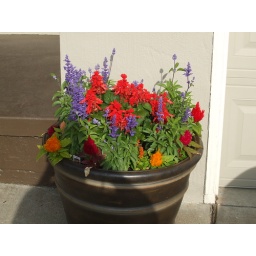
New flowers in the pots